Malaysian Chess Championship

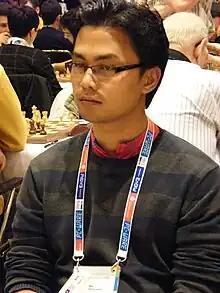
Mas Hafizulhelmi, Malaysian champion in 1994 and 1995

Prior to the formation of Malaysia, a Malayan Chess Championship was organized by the Malayan Chess Federation which was founded in 1949. It was usually hosted in Singapore and was open to players outside the Federation of Malaya. The first winner, , was a Dutchman from Java.